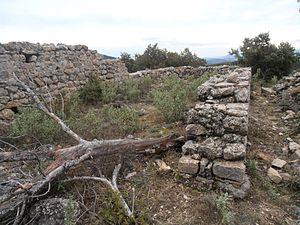
Var, Tourtour, Domaine des treilles. Selon le service régional de l'inventaire, la première abbaye cistercienne de Provence aurait peut-être été fondée sur le territoire d'Arquinaud. Au XIXe siècle, la ""chapelle Notre-Dame-de-Florièye"" était parfois appelée ""Notre Dame d'Arquinaut"" , peut-être en référence au site situé sur la colline de calamantran au sein du Domaine des Treilles. On remarque l’opus spicatum sur des lits d'appareillage."
L’abbaye Sainte-Marie de Florièyes est la première abbaye cistercienne de Provence, créée sur le territoire de Tourtour, en avril 1136, grâce à Raymond de St-Gilles.
Le domaine des Treilles est à cheval sur les communes de Tourtour et Flayosc
Flayosc est une commune française, située dans le département du Var en région Provence-Alpes-Côte d'Azur.